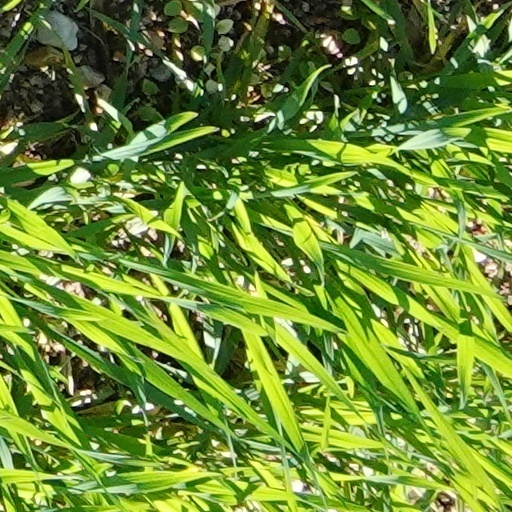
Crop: wheat